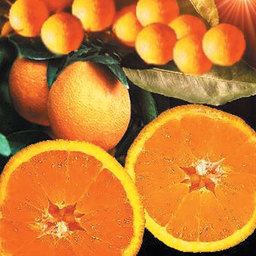
Label: Orange